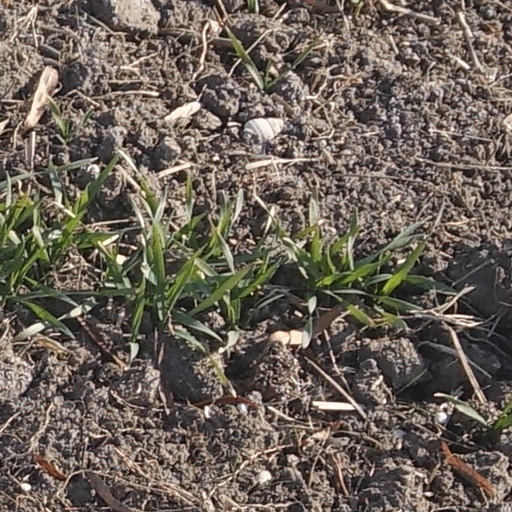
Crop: wheat